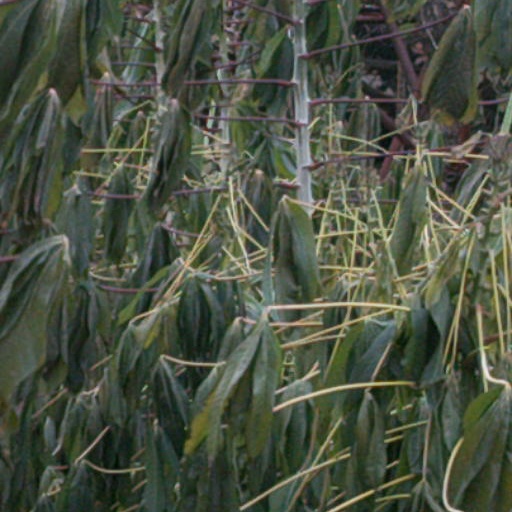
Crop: cassava